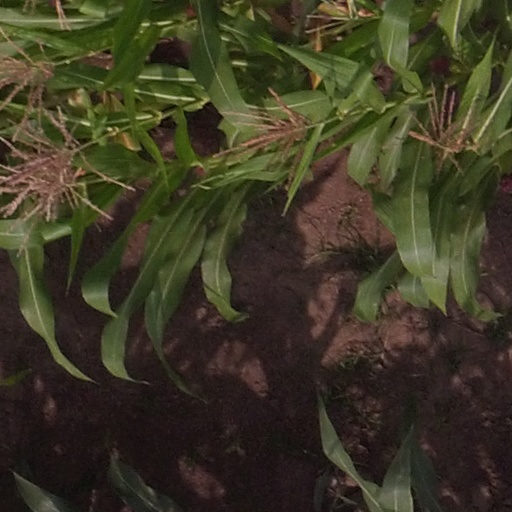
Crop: maize; corn